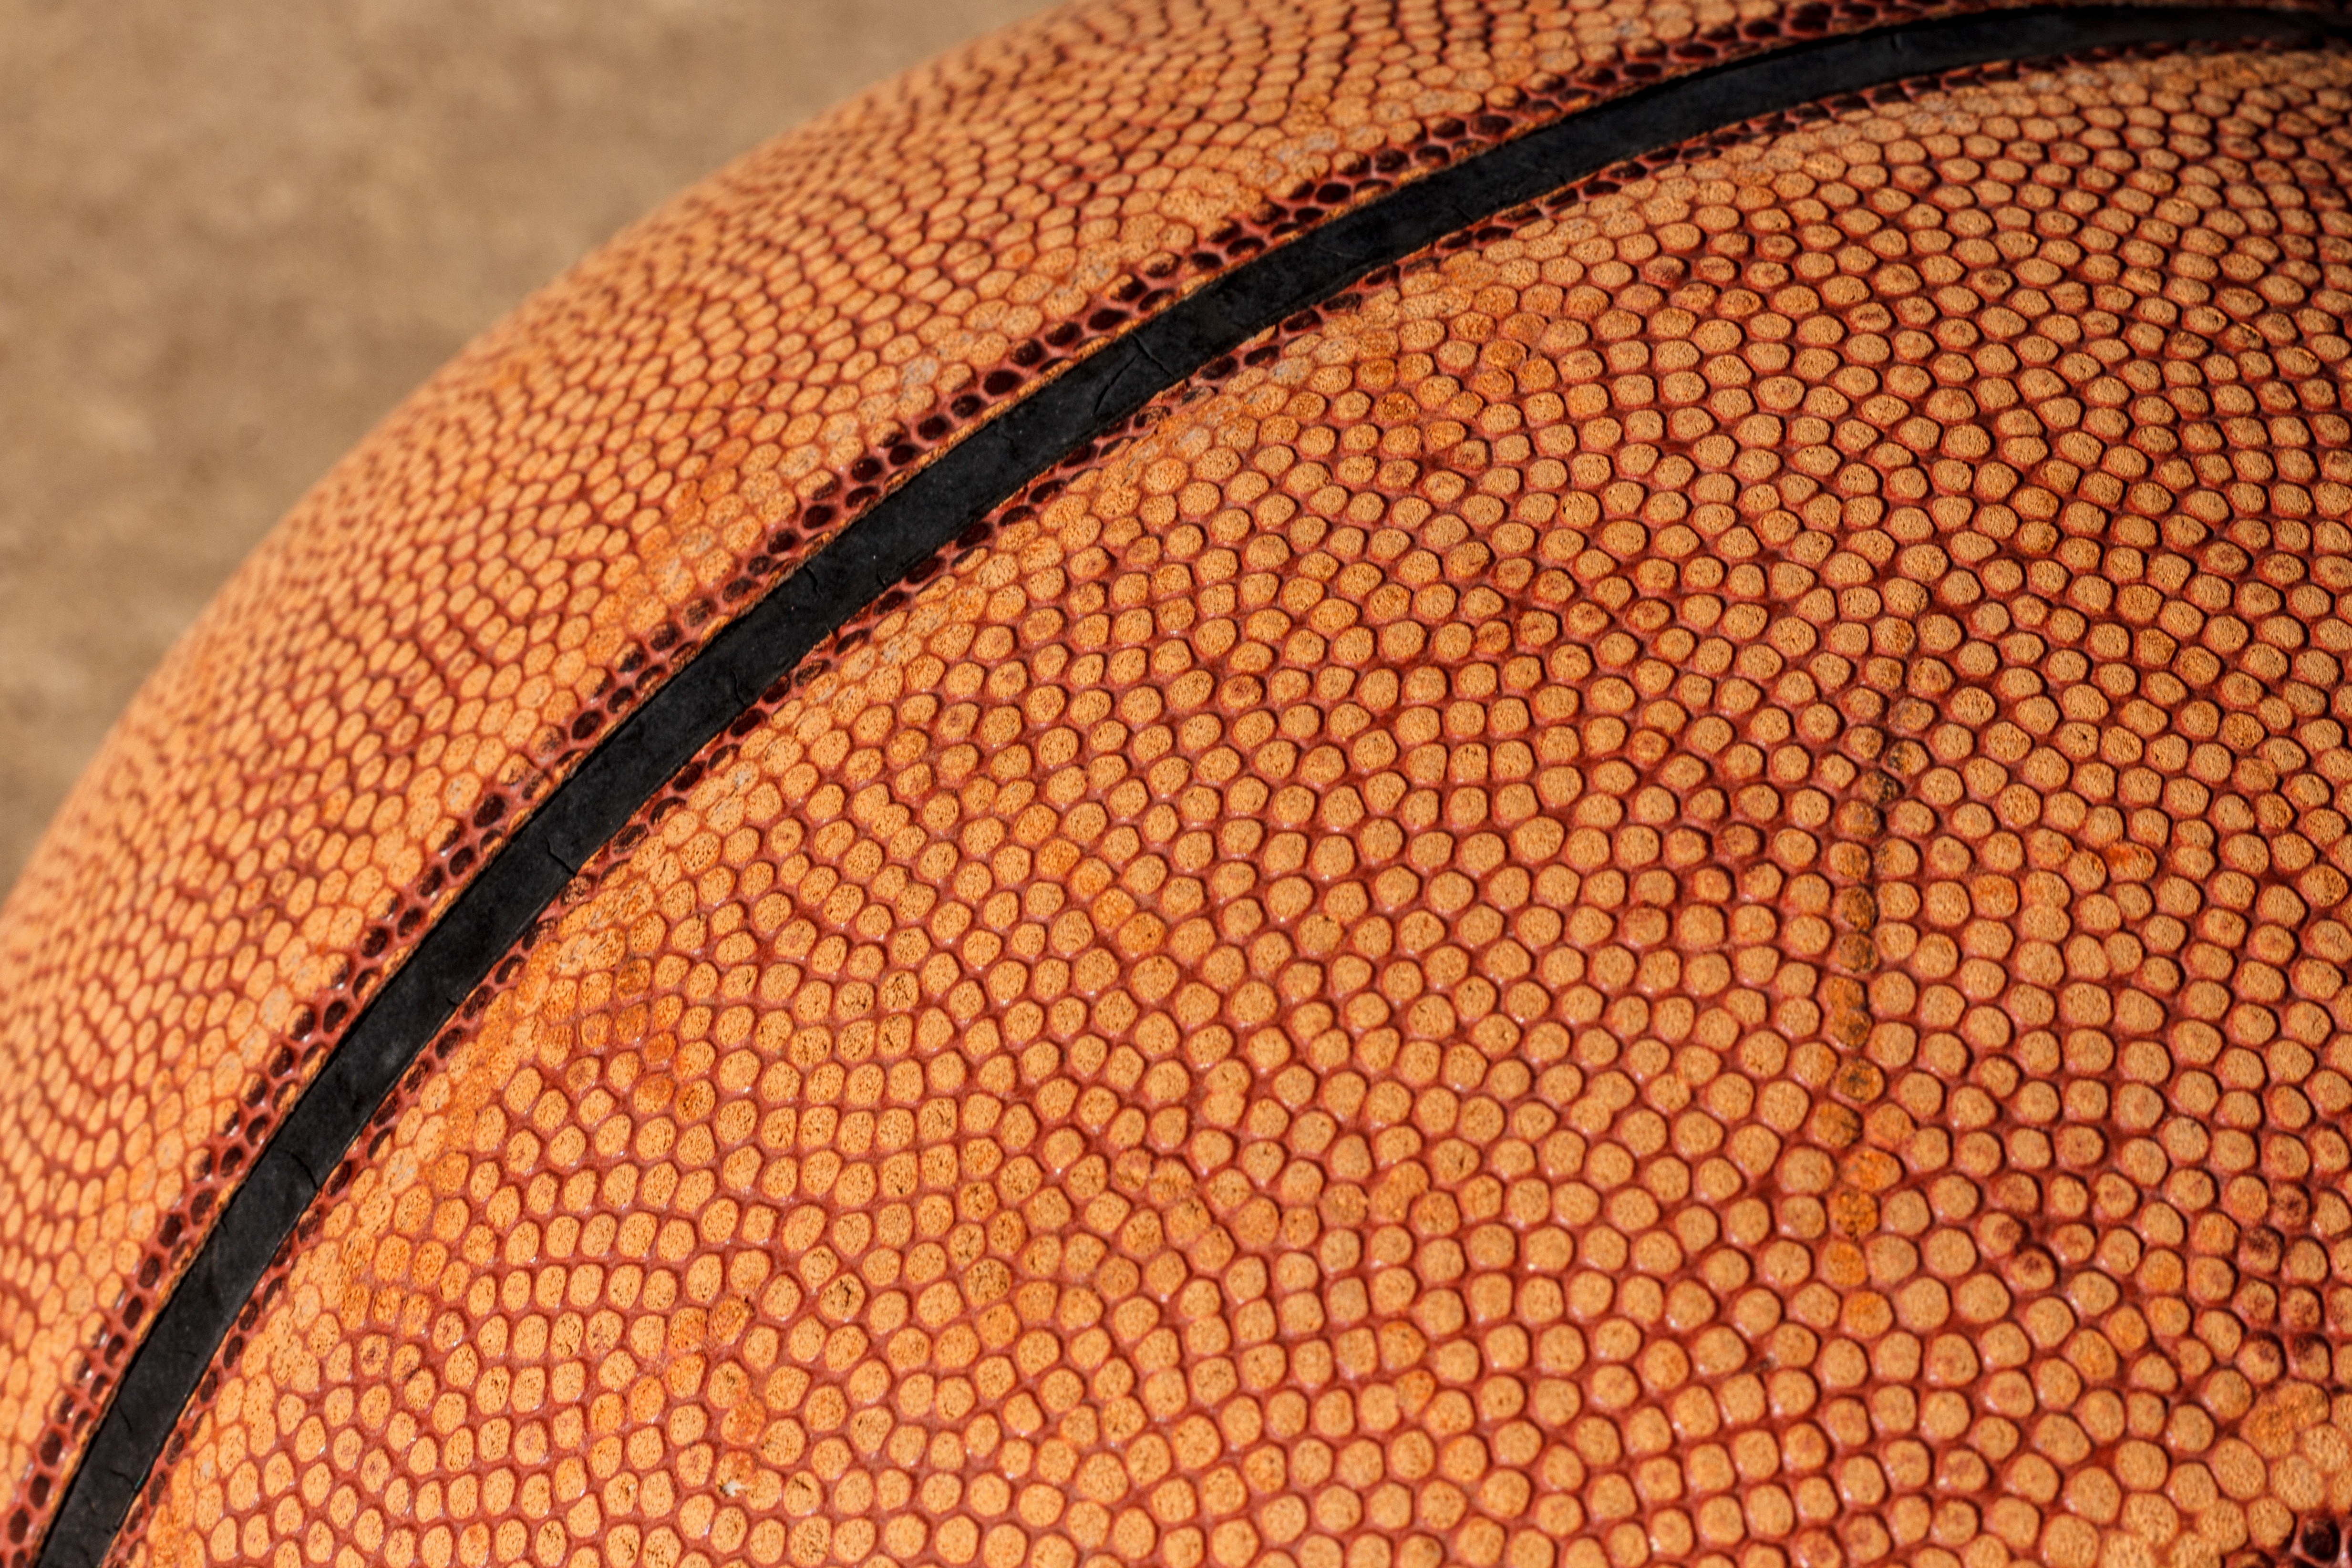
produce, close up, net